Prisoners of Yamagiri-Maru

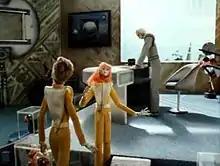

Prisoners of Yamagiri-Maru is a 1988 Soviet stop-motion animated science fiction short film directed by Aleksei Solovyov based on the short story of the same name by Kir Bulychov.